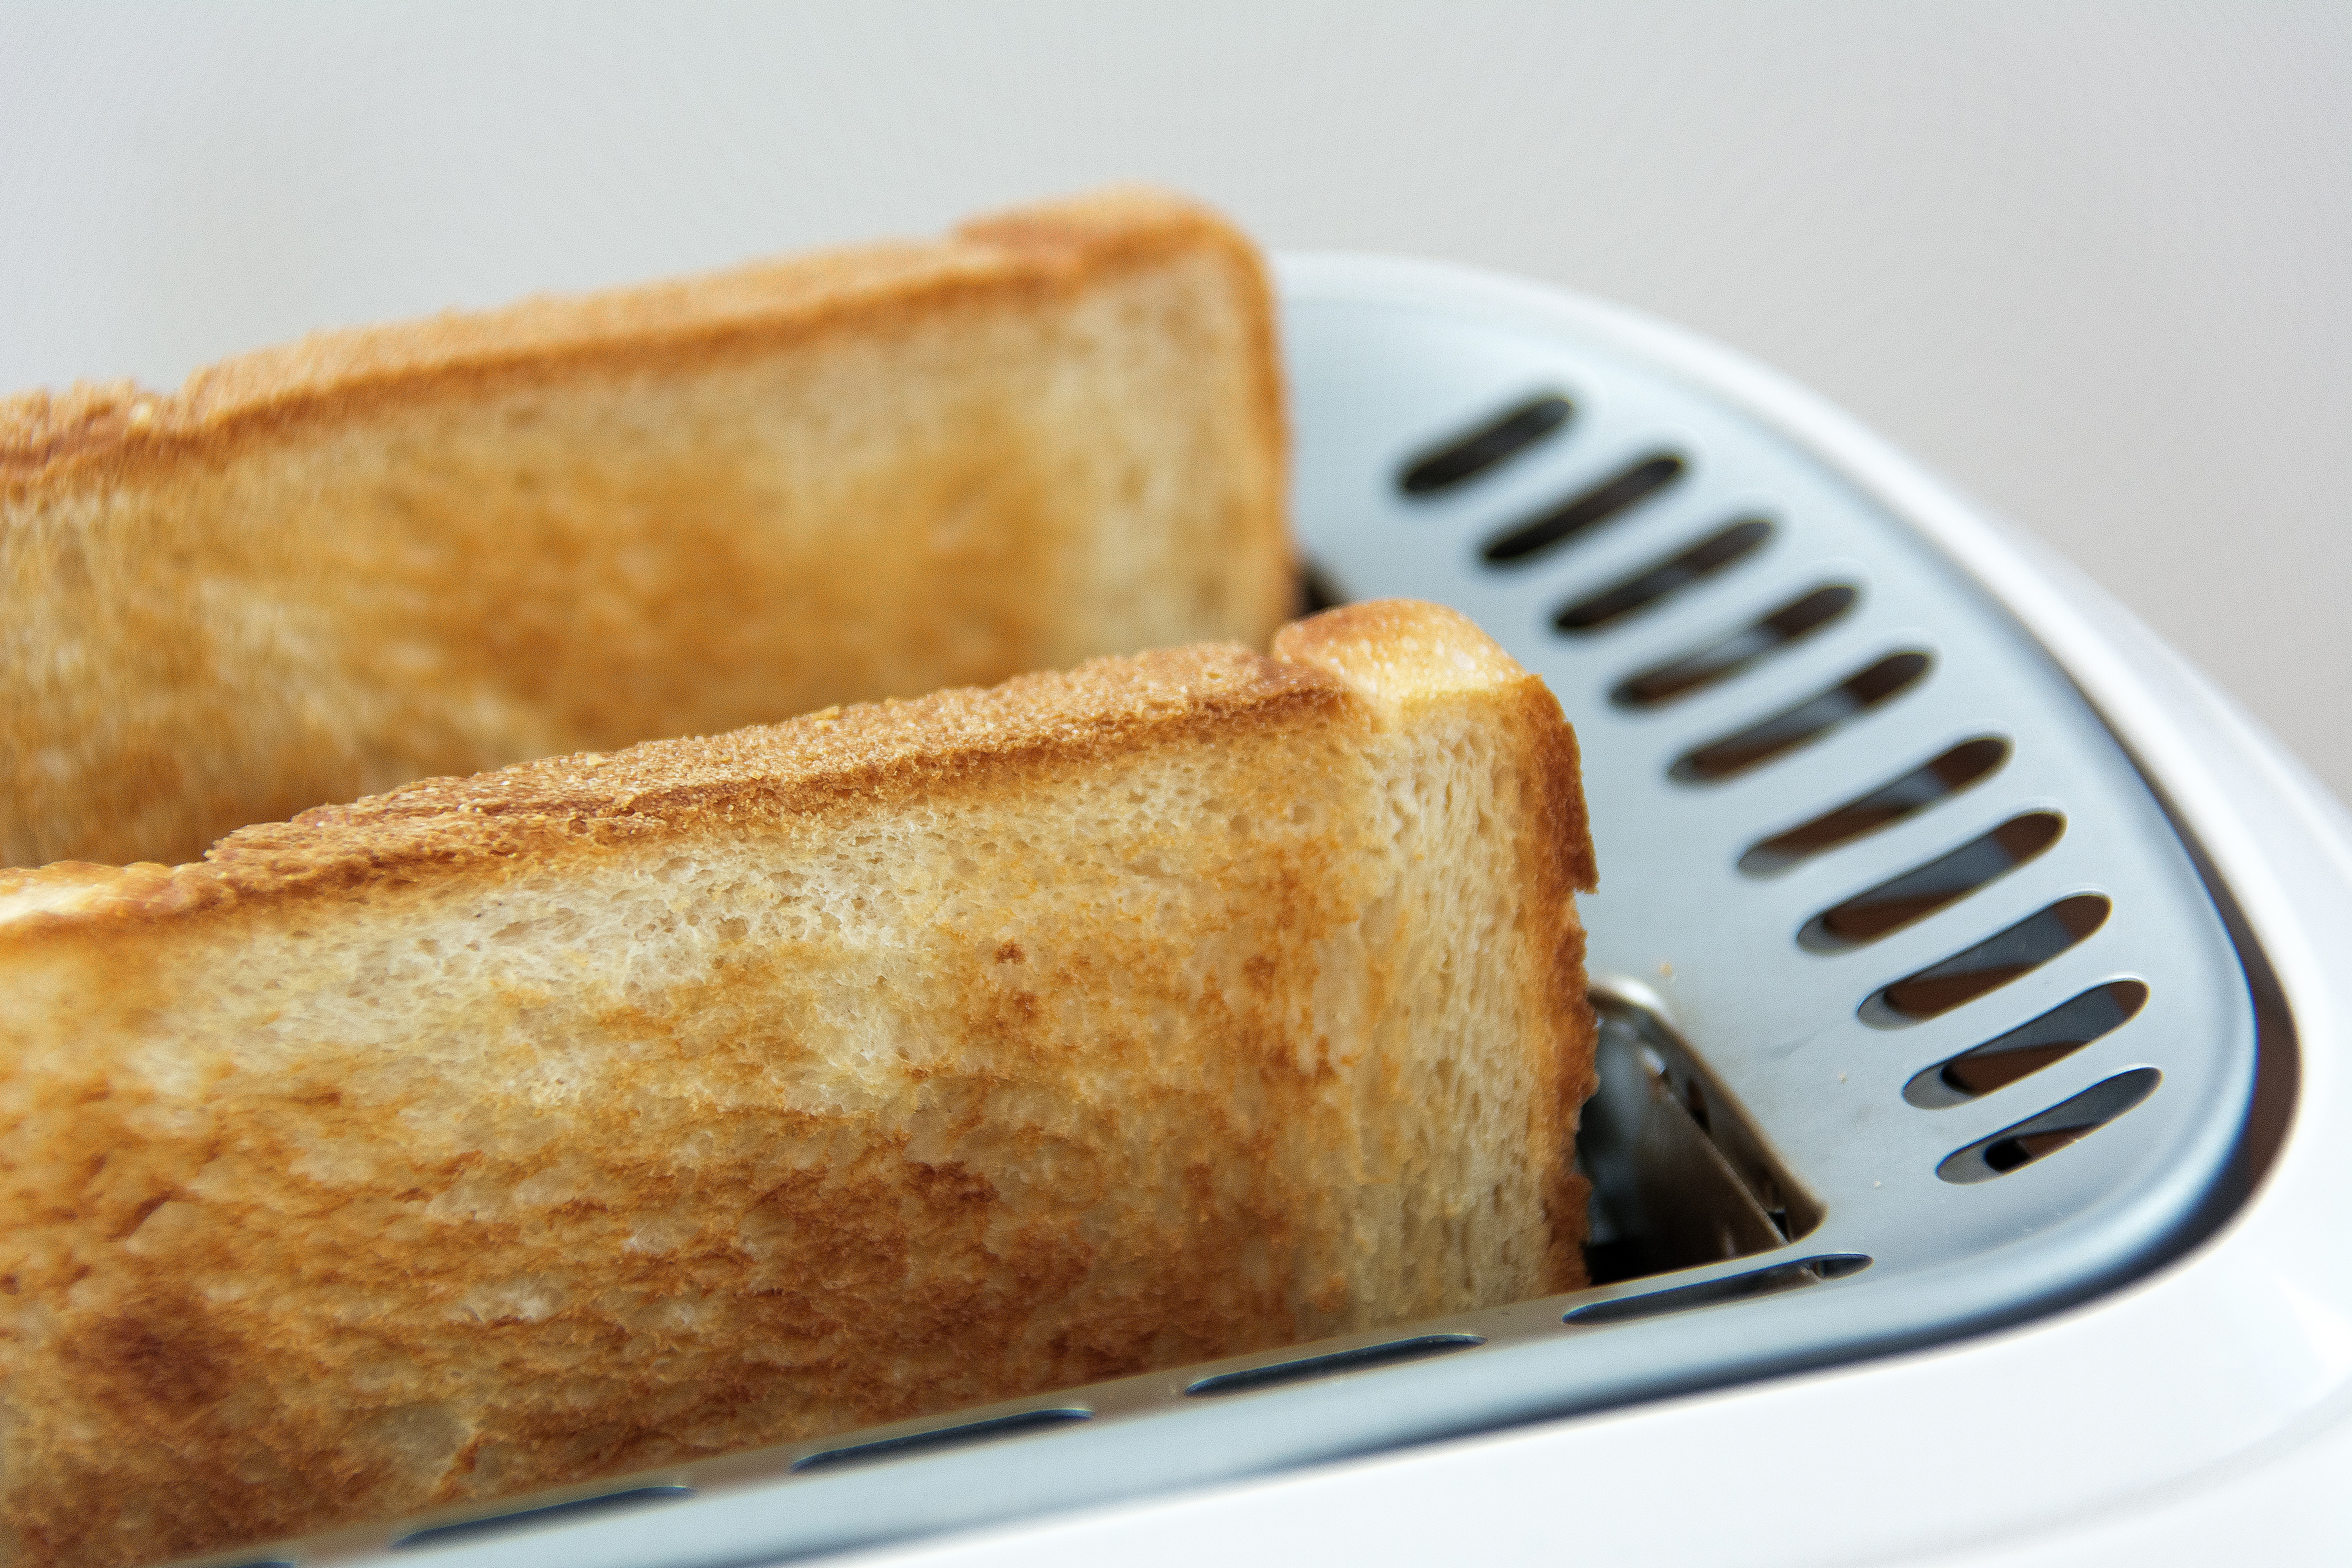
dish, meal, food, breakfast, dessert, eat, cuisine, bread, toast, edible, baked goods, discs, white bread, slices of toast, sliced bread